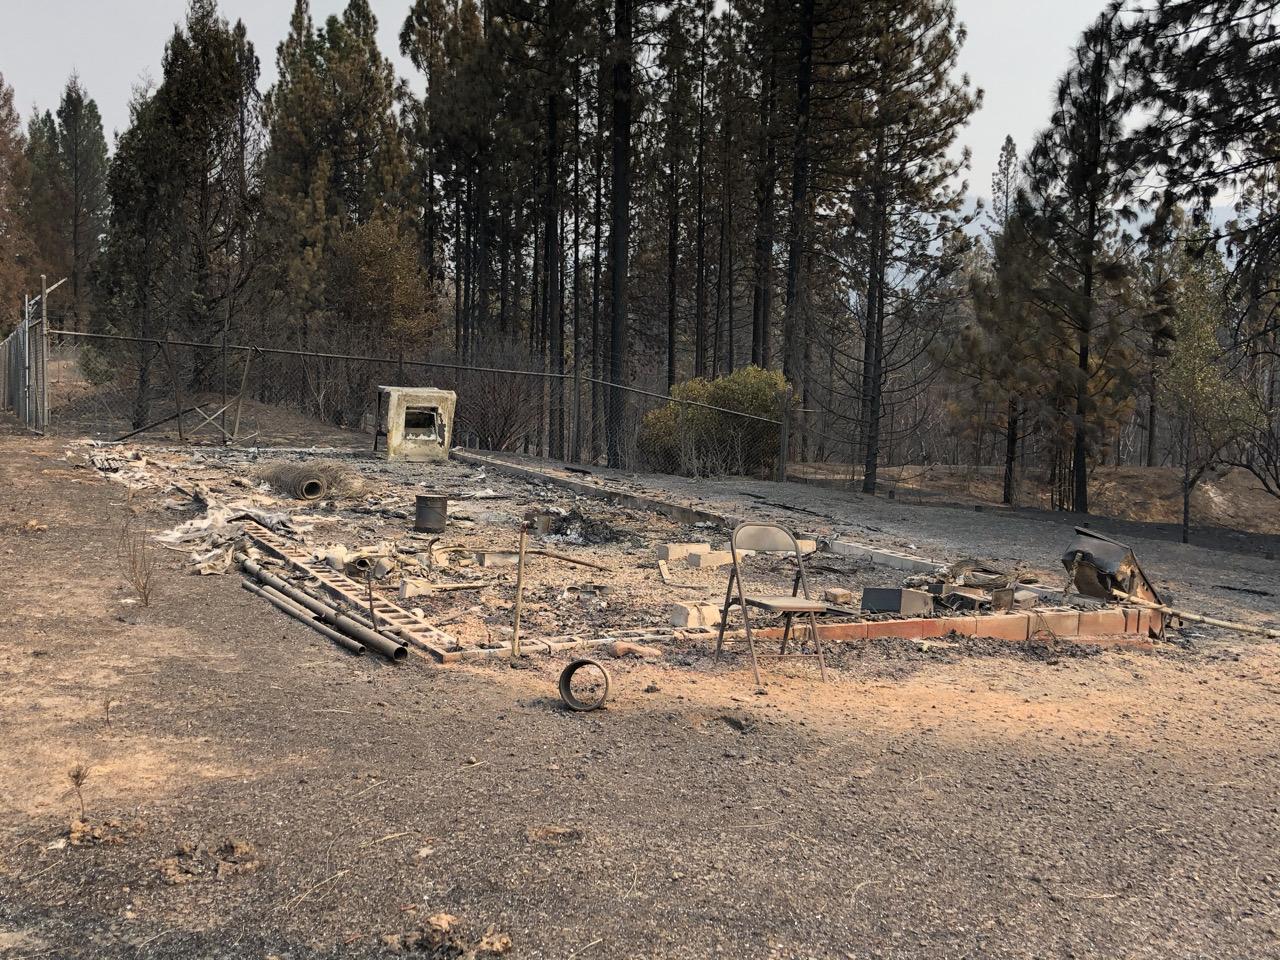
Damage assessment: destroyed